Primo Colón

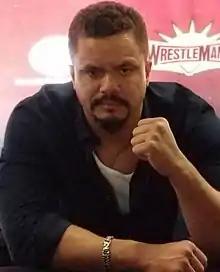
Colón in 2019

Edwin Carlos Colón Coates (born December 21, 1982) is a Puerto Rican professional wrestler. He works with Total Nonstop Action Wrestling (TNA) as Eddie Colón and is in a tag team with his cousin Orlando Colón. He is best known for his tenure in WWE, where he performed under the ring name Primo Colón.